R. J. Mitchell

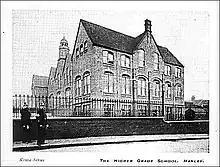
Hanley High School, 1900

Reginald Joseph Mitchell was born on 20 May 1895 at 115 Congleton Road, Butt Lane, in Staffordshire, England. He was the second eldest of five children, and the eldest of three brothers. His father Herbert Mitchell was a Yorkshireman who became headmaster of three Staffordshire schools in the Stoke-on-Trent area, before he retired from teaching. He then helped to establish a printing business, Wood, Mitchell and C. Ltd, in Hanley. Herbert Mitchell's wife Eliza Jane Brain was the daughter of a cooper. When Reginald was a child, the family lived in Normacot, now a suburb of Stoke-on-Trent.